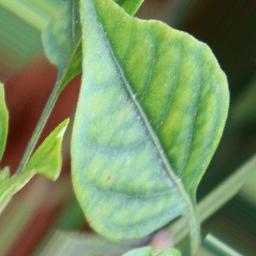
Label: nutritional